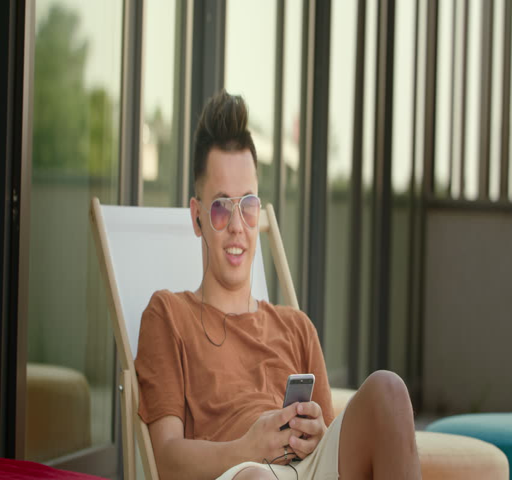
a young man using a smartphone on the terrace .